Tiarella cordifolia

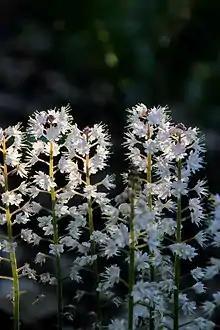
Inflorescence

"Tiarella cordifolia" sensu lato is a herbaceous, perennial plant with a scaly horizontal rhizome. The heart-shaped basal leaves have hairy stalks up to long. Both sides of the leaf blade have uniformly scattered hairs. The erect flowering stem is long, with a terminal raceme of 15–50 flowers. The flowers are white, small and feathery, giving the flower cluster a fuzzy appearance. Each flower has 5 sepals, 5 petals, and 10 long, slender stamens (which are longer than the petals). The two unequal seed capsules split along their inside seams, releasing several pitted seeds.